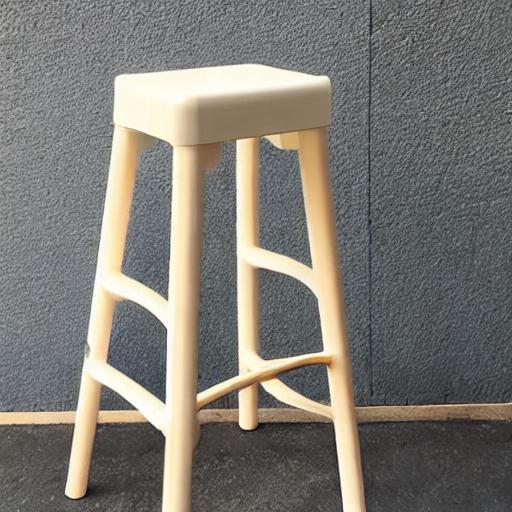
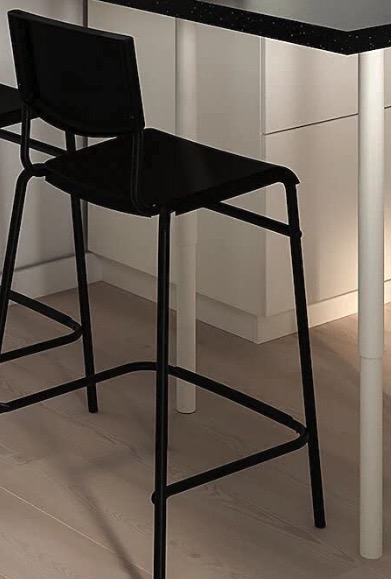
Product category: stool
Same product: no